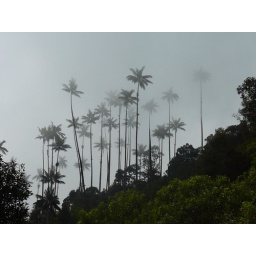
Wax palm trees in the clouds